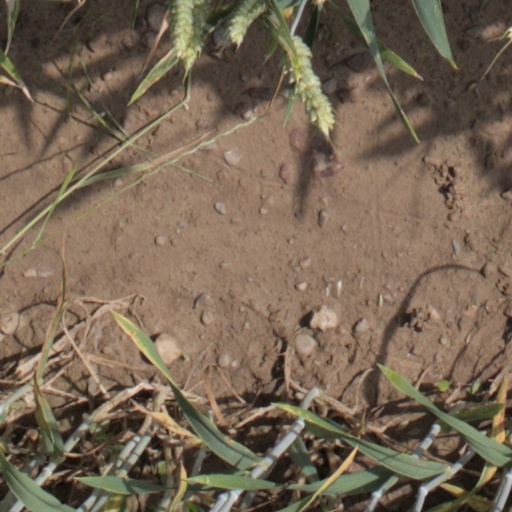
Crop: wheat